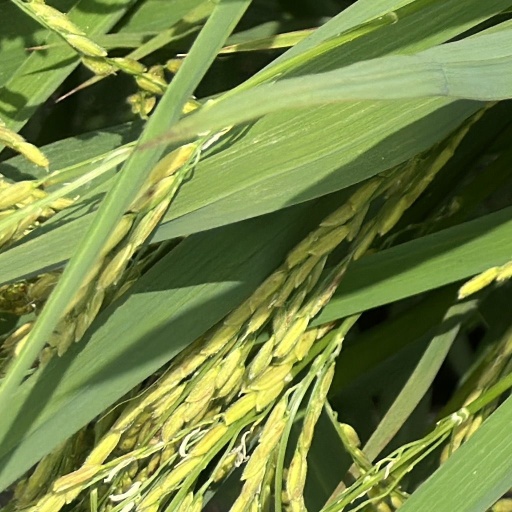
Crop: rice